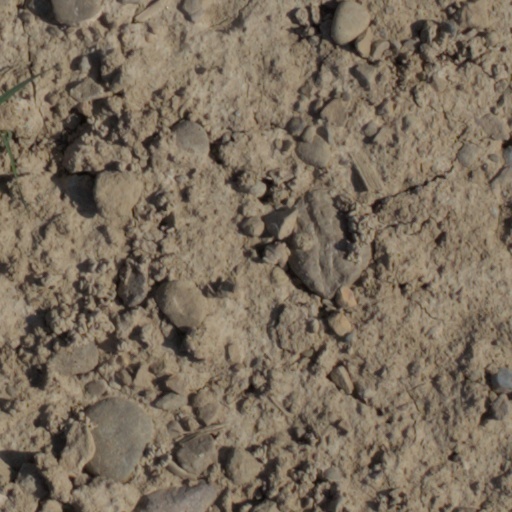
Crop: wheat